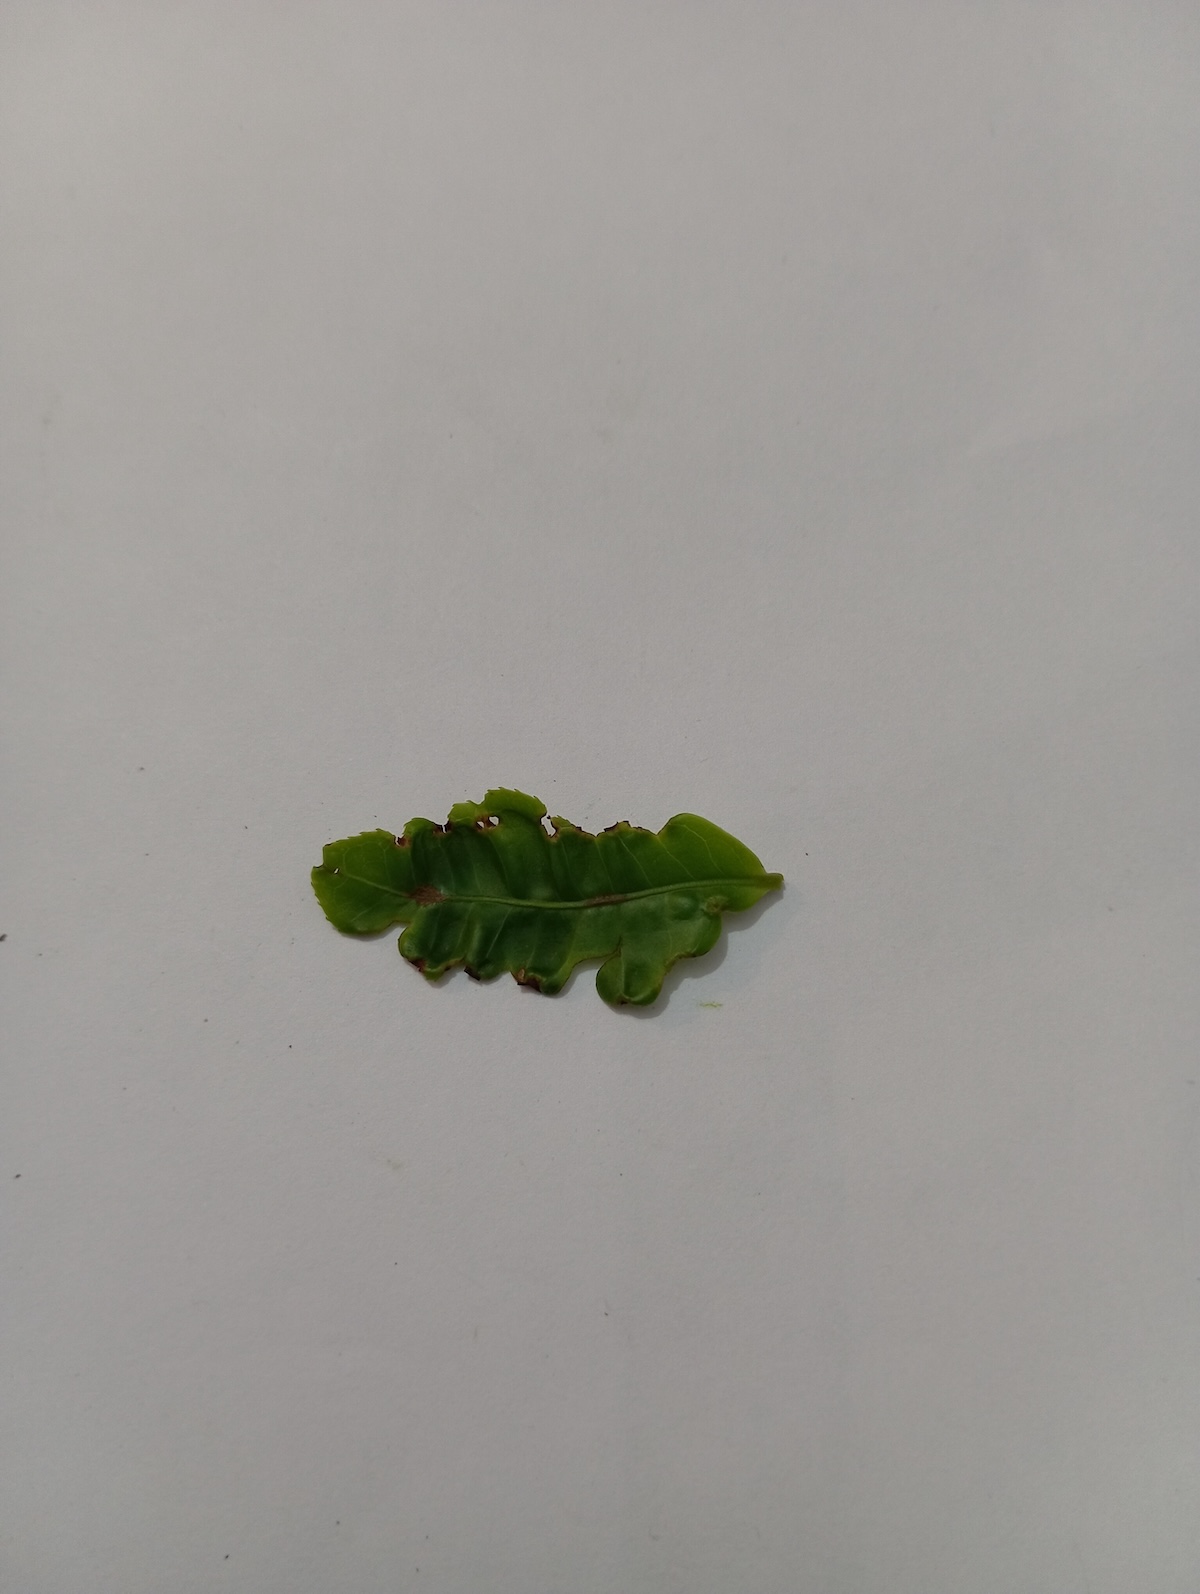
Label: Green mirid bug